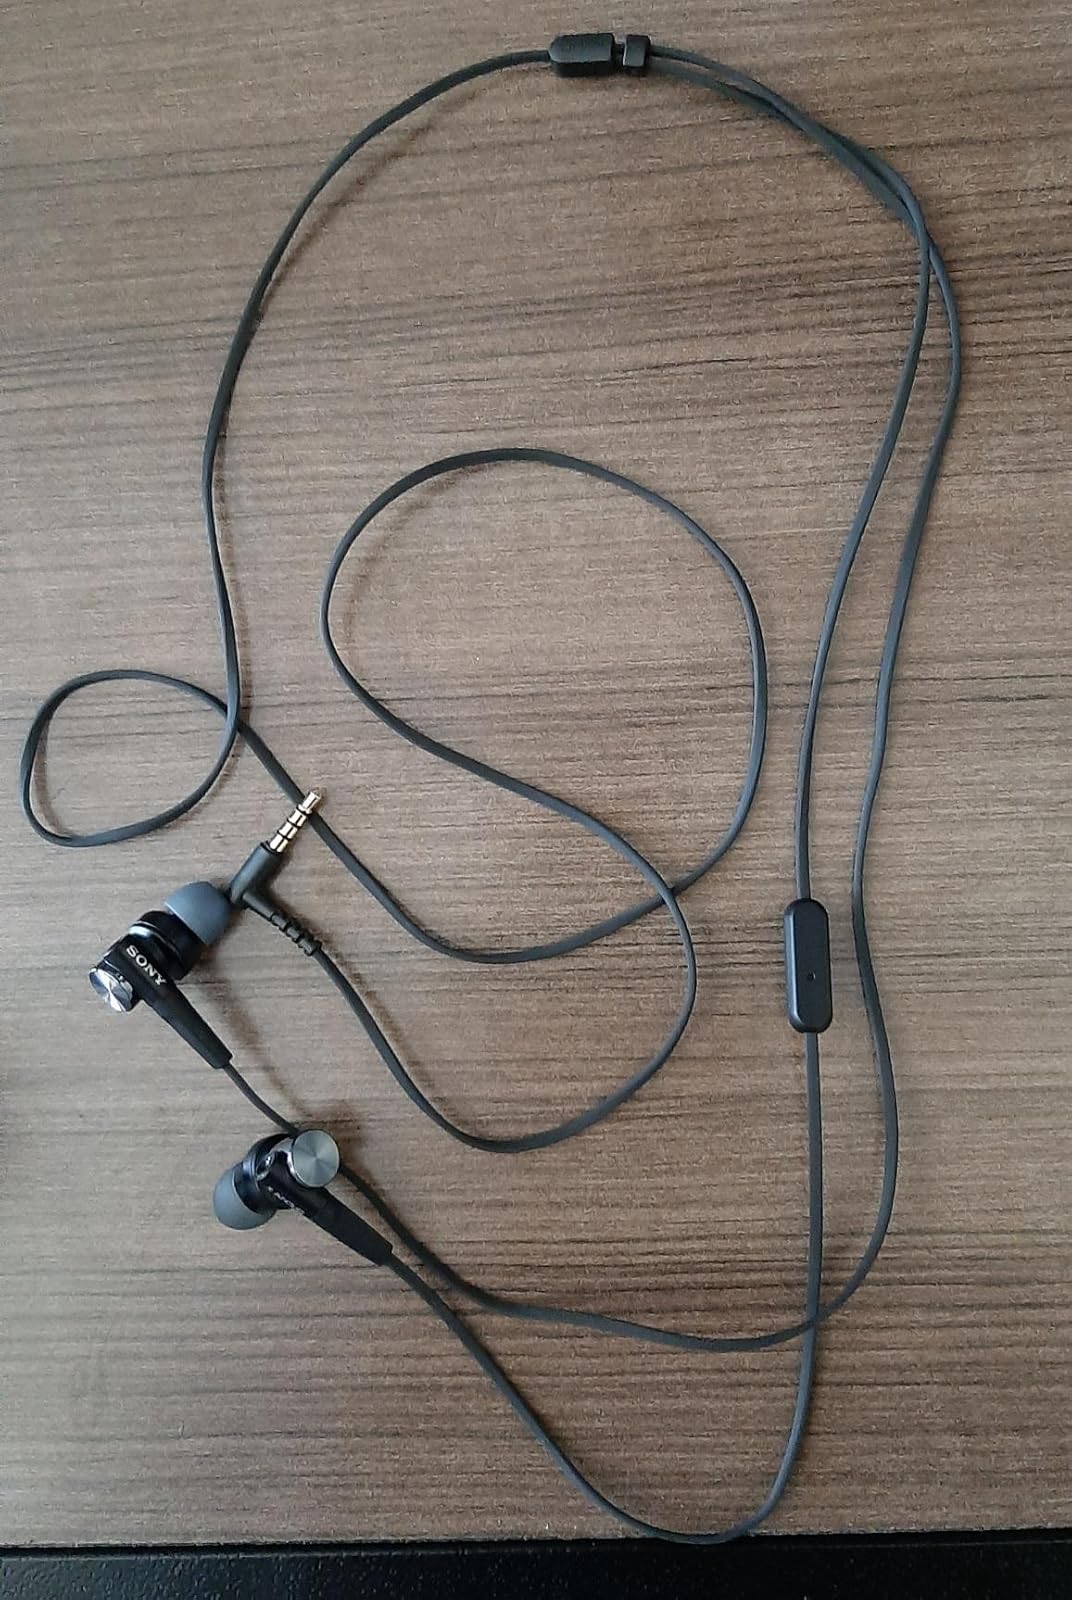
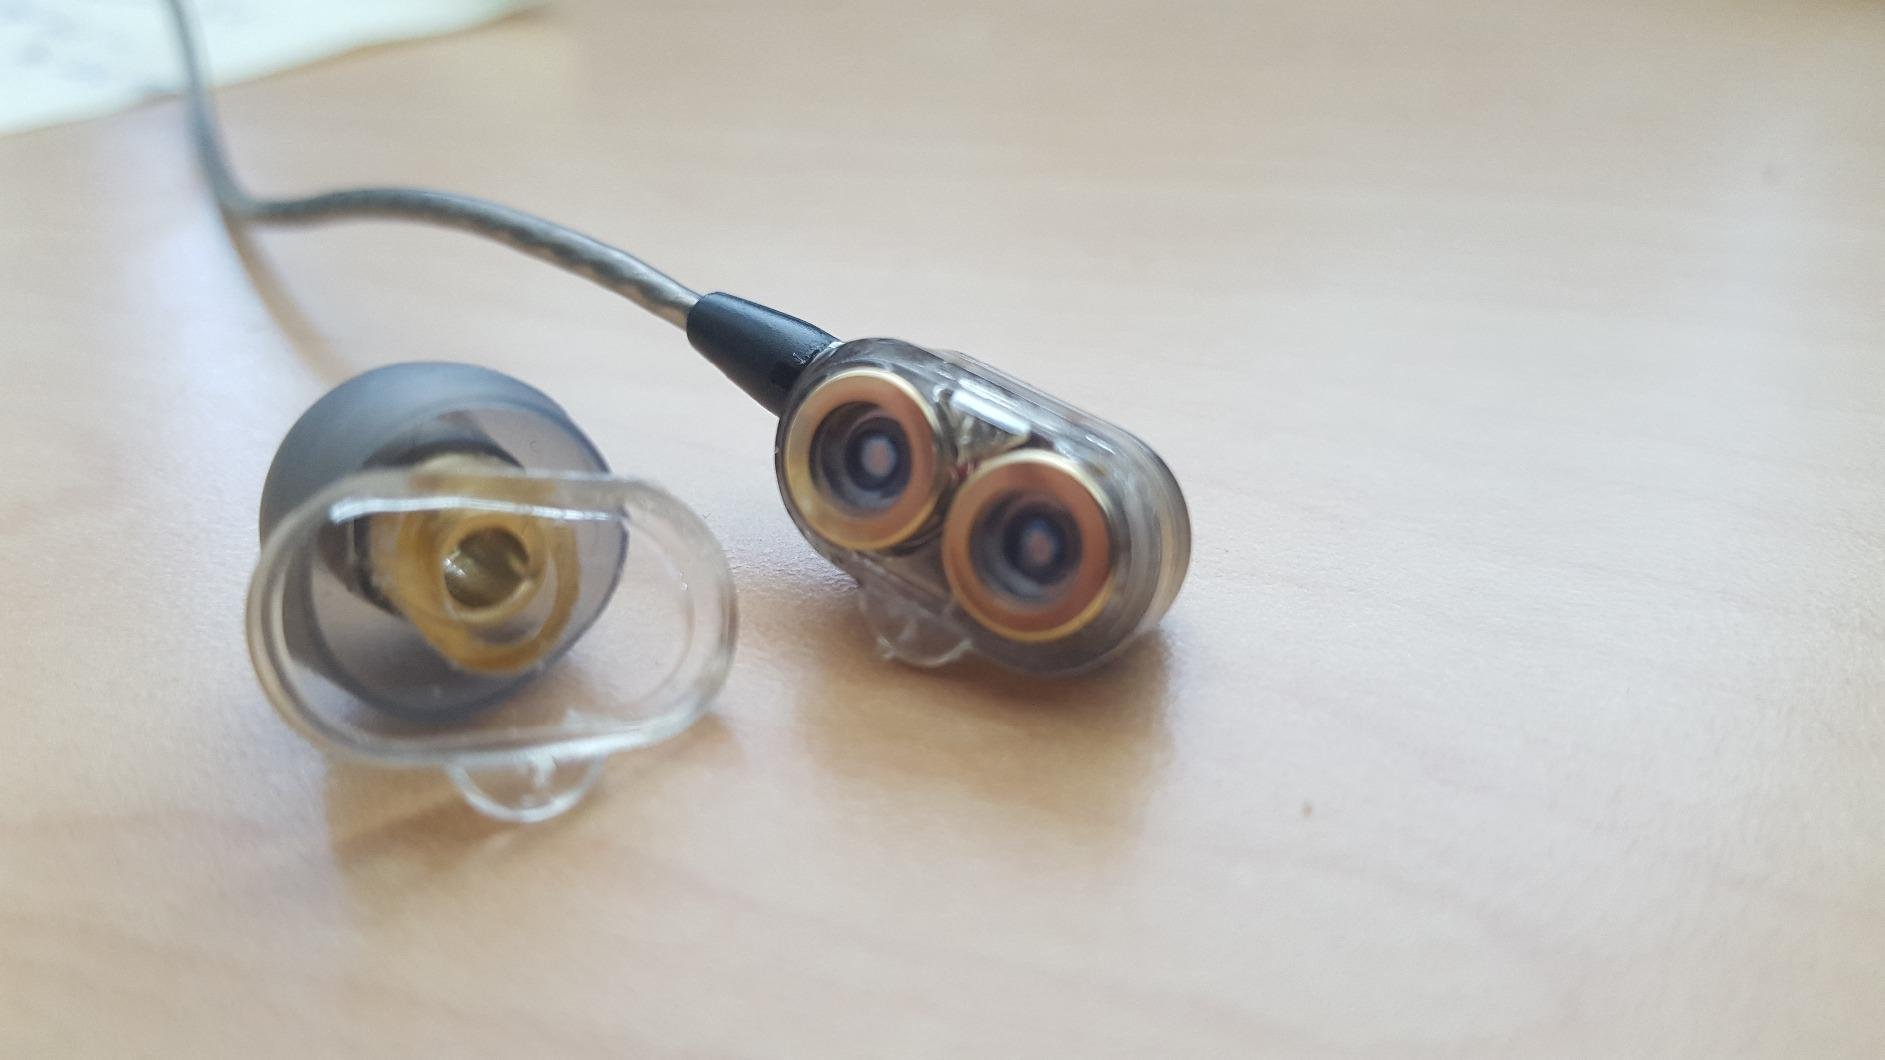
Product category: headphones
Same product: no